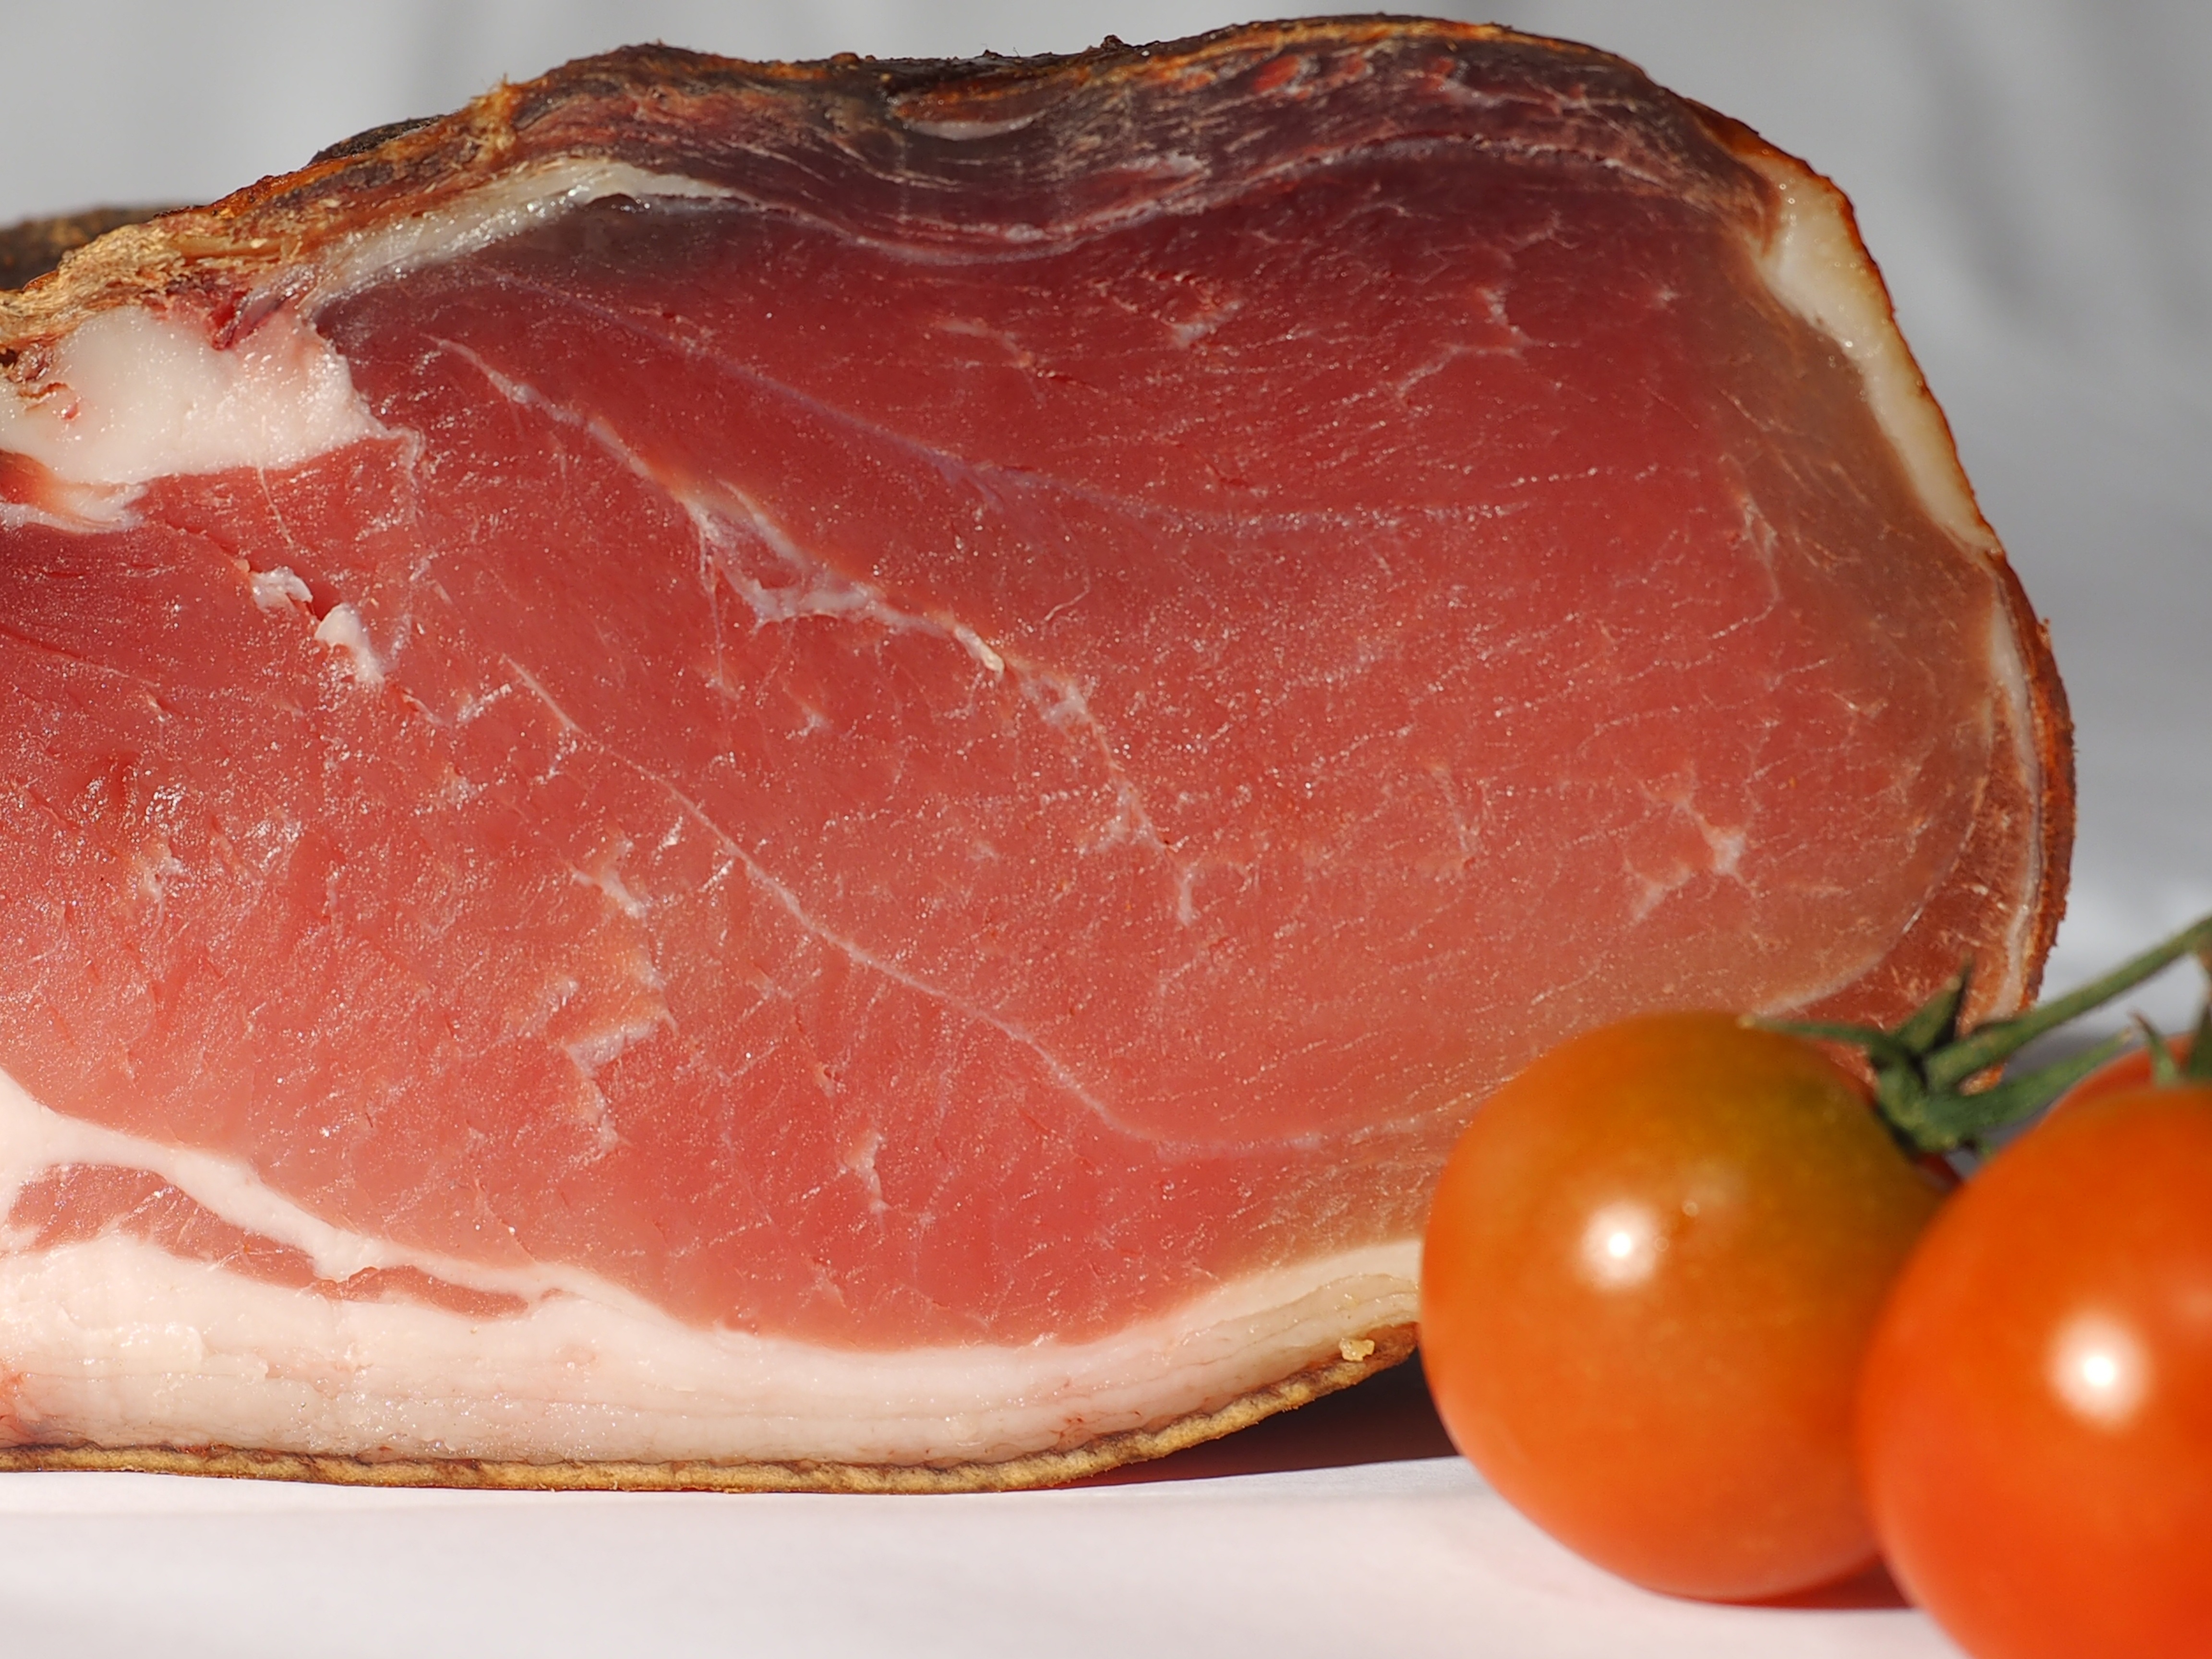
restaurant, dish, meal, food, cooking, eat, meat, lunch, cuisine, steak, prosciutto, bacon, edible, ham, smoked, hunger, meaty, smoked ham, smoked meat, appetite, own production, red meat, rib eye steak, roast beef, animal source foods, kobe beef, sirloin steak, salt cured meat, jam n serrano, lamb and mutton, back bacon, capicola, kassler